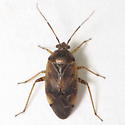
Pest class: lygus_bug